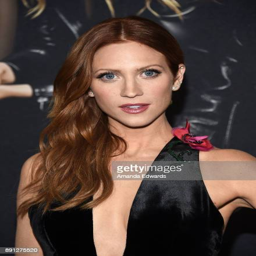
actor arrives at the premiere